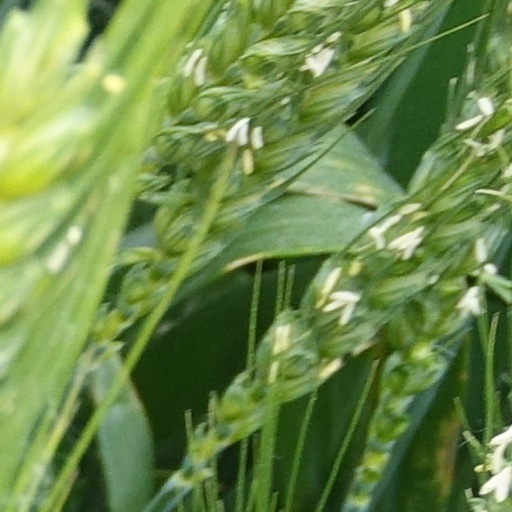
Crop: wheat